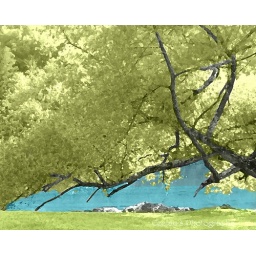
A beautiful tree laying over the river like a blanket.